Triangular bipyramid

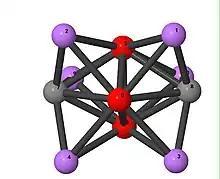

Some types of triangular bipyramids may be derived in different ways. The Kleetope of a polyhedron is a construction involving the attachment of pyramids. A triangular bipyramid's Kleetope can be constructed from a triangular bipyramid by attaching tetrahedra to each of its faces, replacing them with three other triangles; the skeleton of the resulting polyhedron represents the Goldner–Harary graph. Another type of triangular bipyramid results from cutting off its vertices, a process known as truncation.